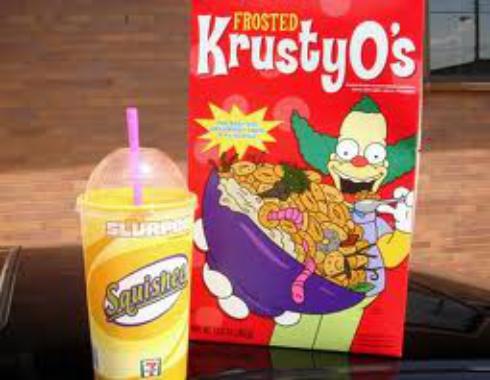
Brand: Krusty-O's
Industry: Leisure